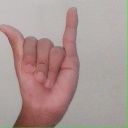
अक्षर: य